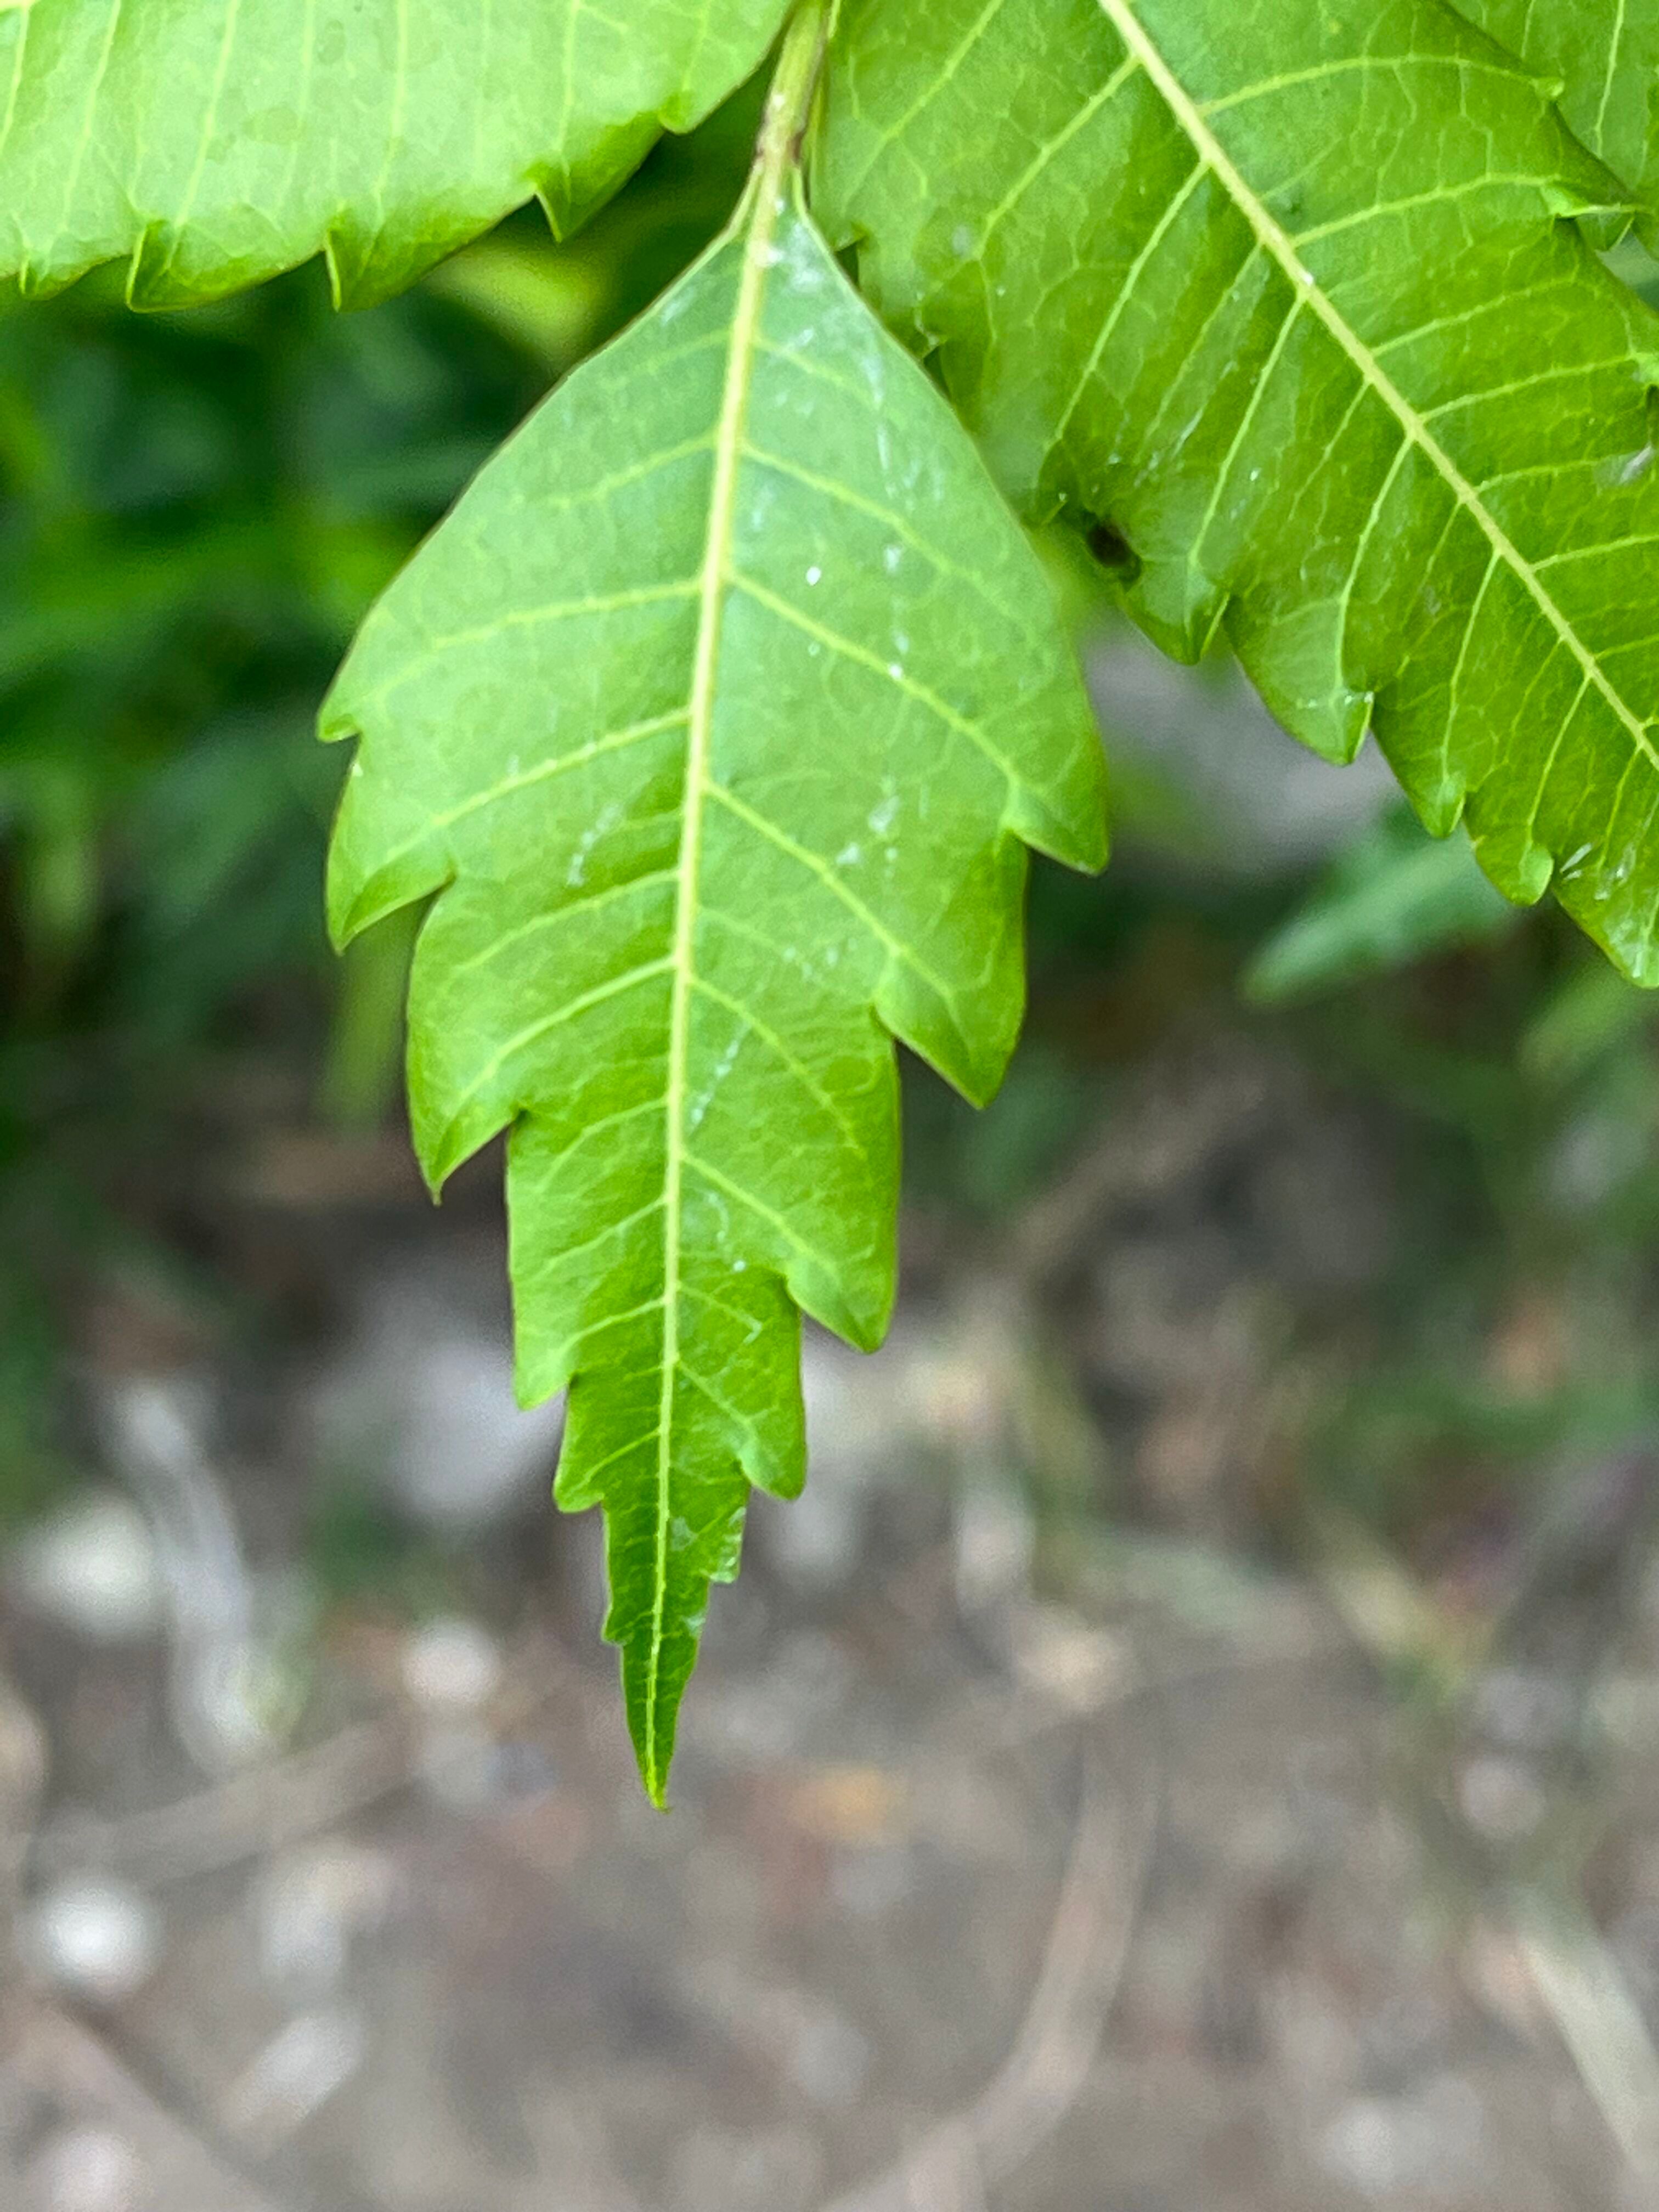
Plant species: azadirachta-indica